Dawlish

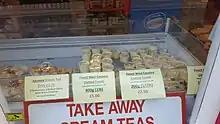
Take away cream teas

Dawlish railway station, situated in the town centre and next to the beach, is served by two train operating companies: